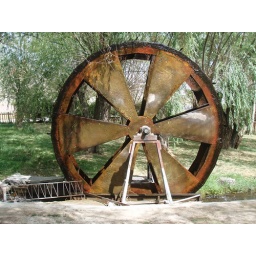
Water wheel turned by small stream of cold, mineral-rich mountain water